Dolly Connolly

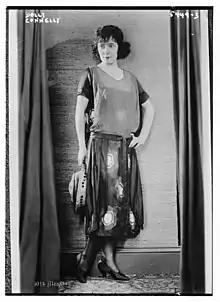

Dolly Connolly (December 16, 1888 – November 30, 1965) was a performer in vaudeville and musicals in the United States. She married composer and pianist Percy Wenrich. They were headliners in major vaudeville circuits. She recorded on Columbia Records and recorded a duet on Victor Records.